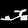
Label: Sandal